Balmain Hospital Main Building

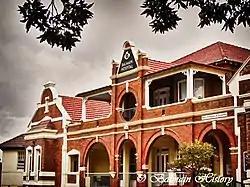
Balmain Hospital main building, 2011

Balmain Hospital Main Building is a hospital building and former cottage in Balmain, New South Wales, a suburb of Sydney, Australia. It was the original building of and remains the administration building for the Balmain Hospital. It was designed by E. J. Bowen and built in 1880. It is also known as the Administration Building, and includes the Evans Ward and the Victoria Ward. The property is owned by the NSW Department of Health. It was added to the New South Wales State Heritage Register on 2 April 1999.